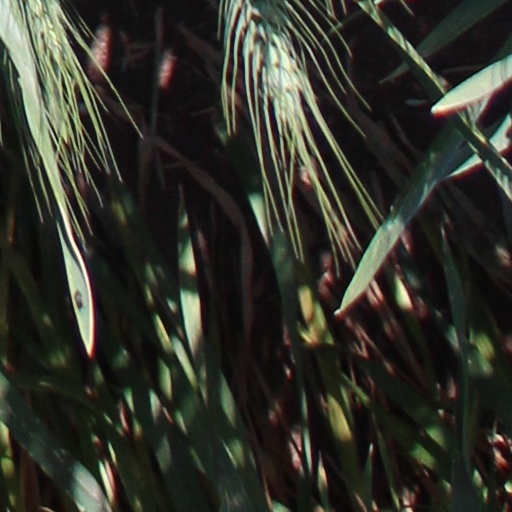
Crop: wheat